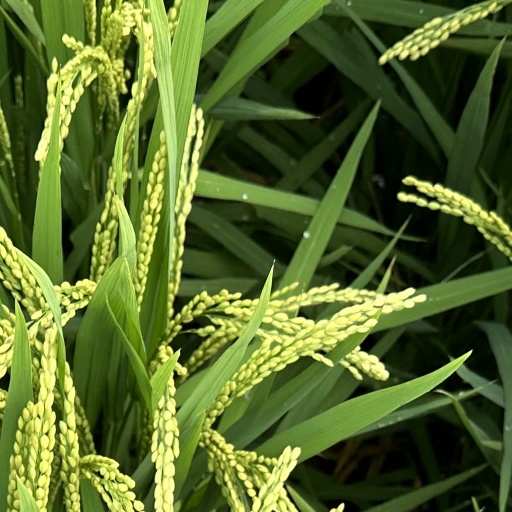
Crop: rice